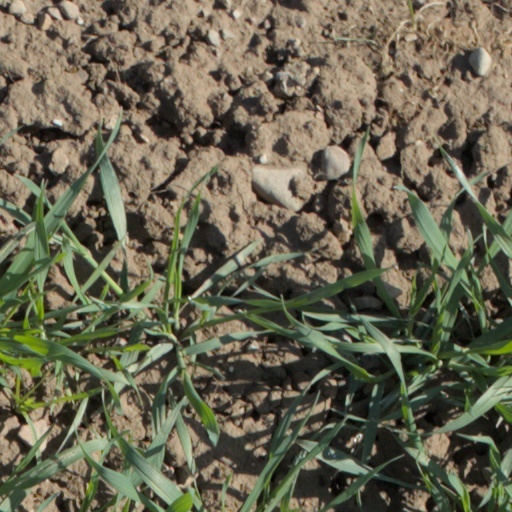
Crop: wheat